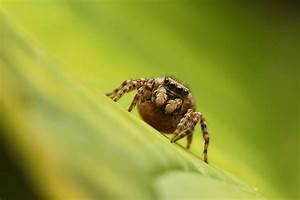
Label: ragno